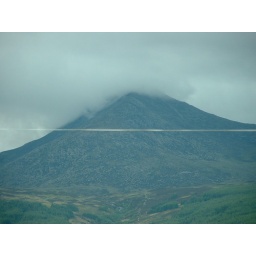
clouds wrapping around the mountain on the Isle of Arran